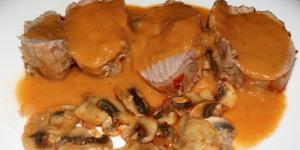
solomillo de cerdo lekue en salsa de jerez